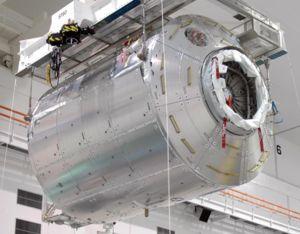
Le laboratoire européen Columbus, est un laboratoire spatial pressurisé construit en Italie et faisant partie de la Station spatiale internationale. Son lancement, initialement prévu fin 2004 est reporté principalement en raison de l'explosion de la navette spatiale Columbia en février 2003 et de l'arrêt des lancements qu'elle entraîne. Le lancement a finalement lieu le 7 février 2008 par la navette spatiale américaine Atlantis lors de la mission STS-122 et il est amarré à la Station depuis le 11 février 2008.
Le tableau suivant donne la chronologie d'assemblage des principaux composants de la Station spatiale internationale. Les composants en gras indiquent les éléments déjà en place sur la station. Les composants futurs proviennent de la liste de la NASA Assembly Sequence Revision H. Les dates sont correctes au 25 février 2011.